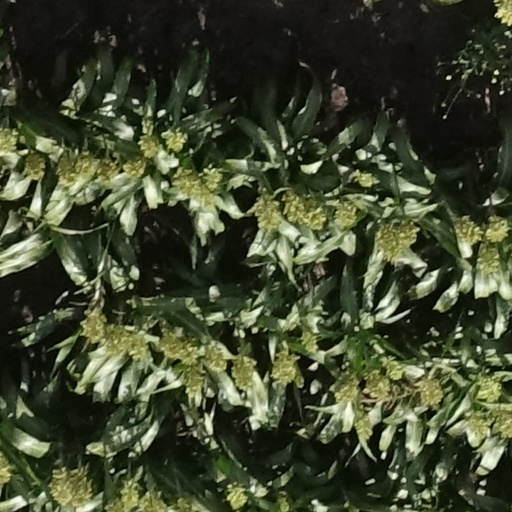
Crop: sorghum